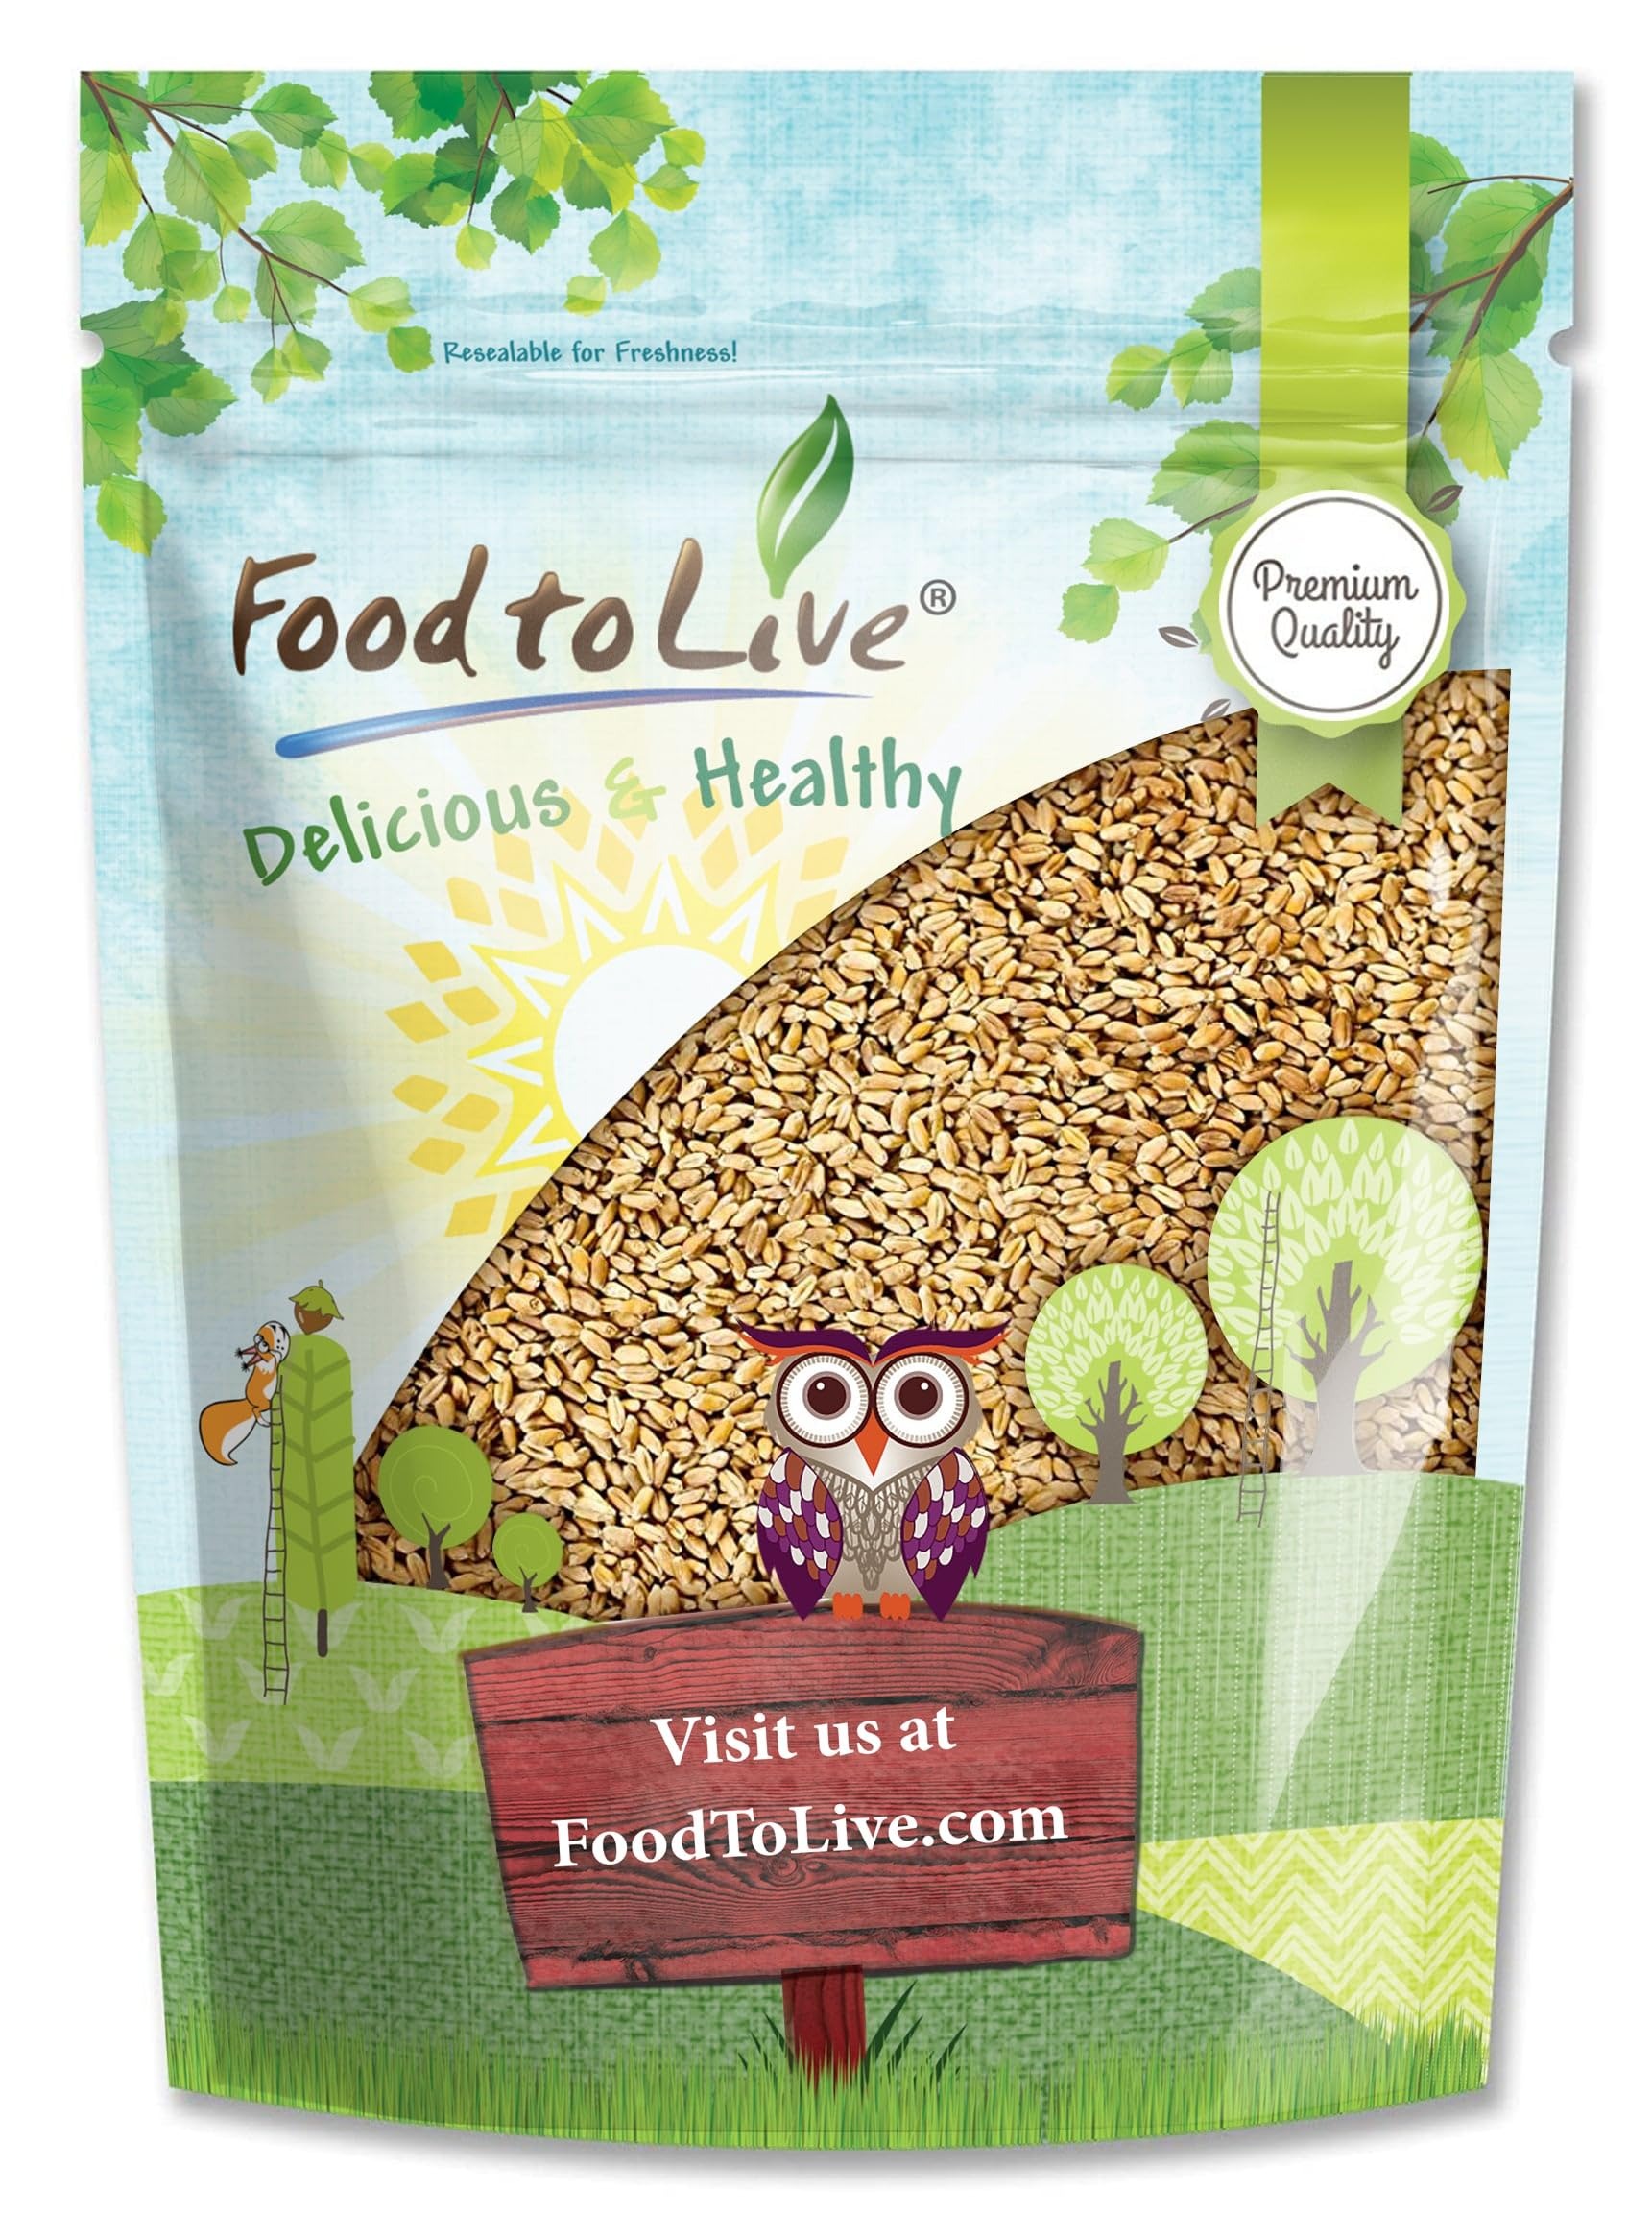
Item Name: Food to Live Hard Red Wheat Berries, 4 Pounds – Sprouting for Wheatgrass, Kosher, Raw, Vegan, Bulk
Bullet Point 1: ✔️ NON-GMO VERIFIED & PREMIUM QUALITY: Wheat Berries by Food to Live are unprocessed wheat kernels of premium quality. They’re also Kosher, and 100% Raw, which makes them an excellent grain for many diets, including Vegan.
Bullet Point 2: ✔️ HIGHLY NUTRITIOUS: Wheat Berries are loaded with Potassium, Selenium, Phosphorus, Magnesium, and Folate. Moreover, they are trans-fat and cholesterol-free.
Bullet Point 3: ✔️ GREAT FOR GROWING WHEATGRASS: Food to Live Wheat Berries have an excellent germination rate. Grown your own wheatgrass with minimal effort.
Bullet Point 4: ✔️ DELICIOUS & VERSATILE: Cooked Wheat Kernels pair well with salads, soups, protein bowls, veggies, meat, and fish dishes. It is a super-versatile ingredient and a delicious side dish.
Bullet Point 5: ✔️ EXCELLENT STORAGE TIME: Shop Wheat Berries in bulk, as it is a budget-friendly option, and their storage time is up to 4 years.
Product Description: Wheat grains are considered the main grain crop that was first mastered by mankind. Wheat grains contain starch and various carbohydrates. Also, wheat grains contain: vegetable fats; vitamins of group B, PP, E, C, and others; magnesium; calcium; phosphorus; potassium; iron; zinc. Sprouted wheat grain, having a seedling of 1-2 mm, is most valuable in its amino acid, vitamin, and mineral composition compared to conventional ungrown wheat grain. For example, when germinating, the amount of vitamins E and group B in wheat grain increases several times, since vitamin C is present in the composition. How to Use Sprouted wheat is best served for breakfast. Sprouted wheat berries can be consumed both in whole and in a chopped form (chopped in a blender). You can add whole grains of germinated wheat to various salads, soups, side dishes. Shredded sprouted wheat can be used to make healthy cereal and bake bread. Wheatgrass Wheatgrass is prepared by sprouting wheat seeds in water for 7-10 days before harvesting the leaves. Eating raw wheatgrass is more useful than eating cooked wheatgrass as the enzymes responsible for detoxifying the body are thought to be deactivated by cooking foods. Nutritional info: Chlorophyll Vitamins A, C, E, K and B-complex Iron Calcium Magnesium Selenium Amino acids Green sprouts of wheat should be consumed fresh within 20 minutes after cutting to get the maximum benefit from this product. You can consume wheatgrass in many ways: in the form of juice or smoothies; add to various salads and combine with other herbs; prepare sauces and dressings. It is recommended to store wheat grains in a well-ventilated area and in bags made of natural materials.
Value: 64.0
Unit: Ounce

Price: 20.22